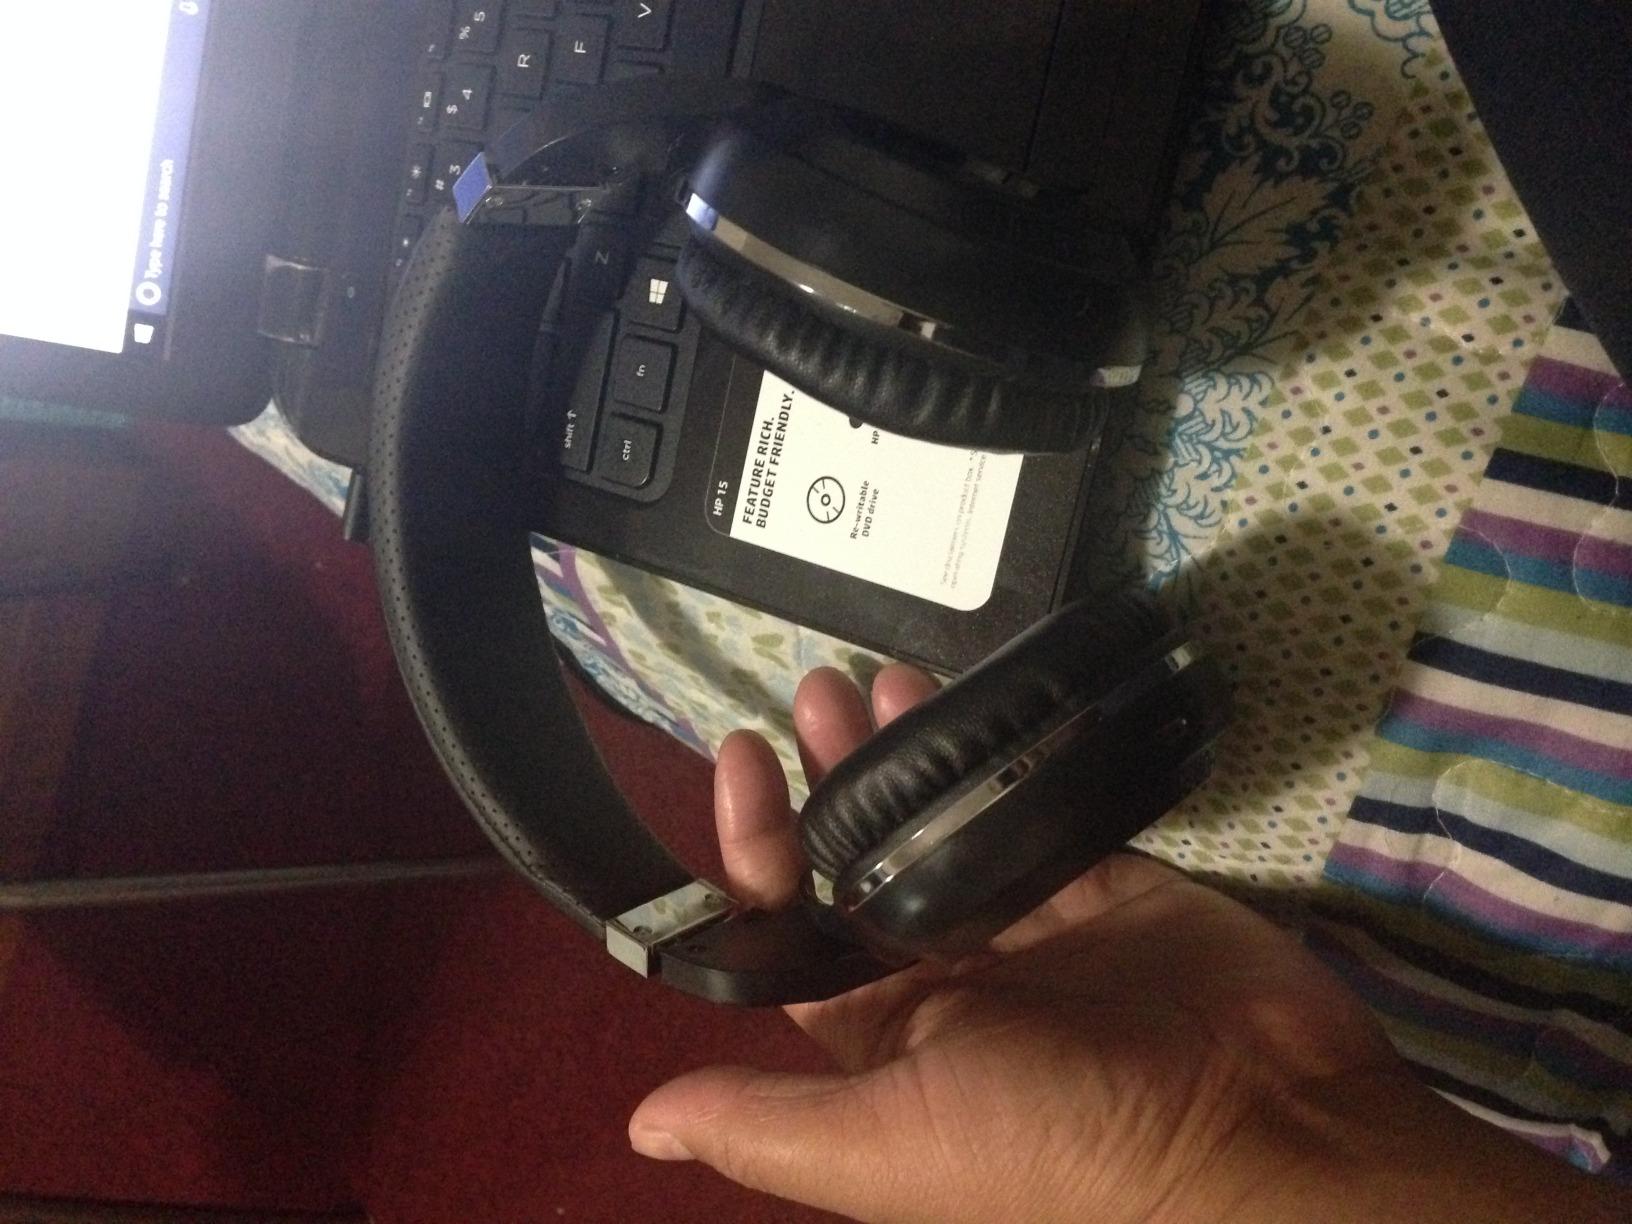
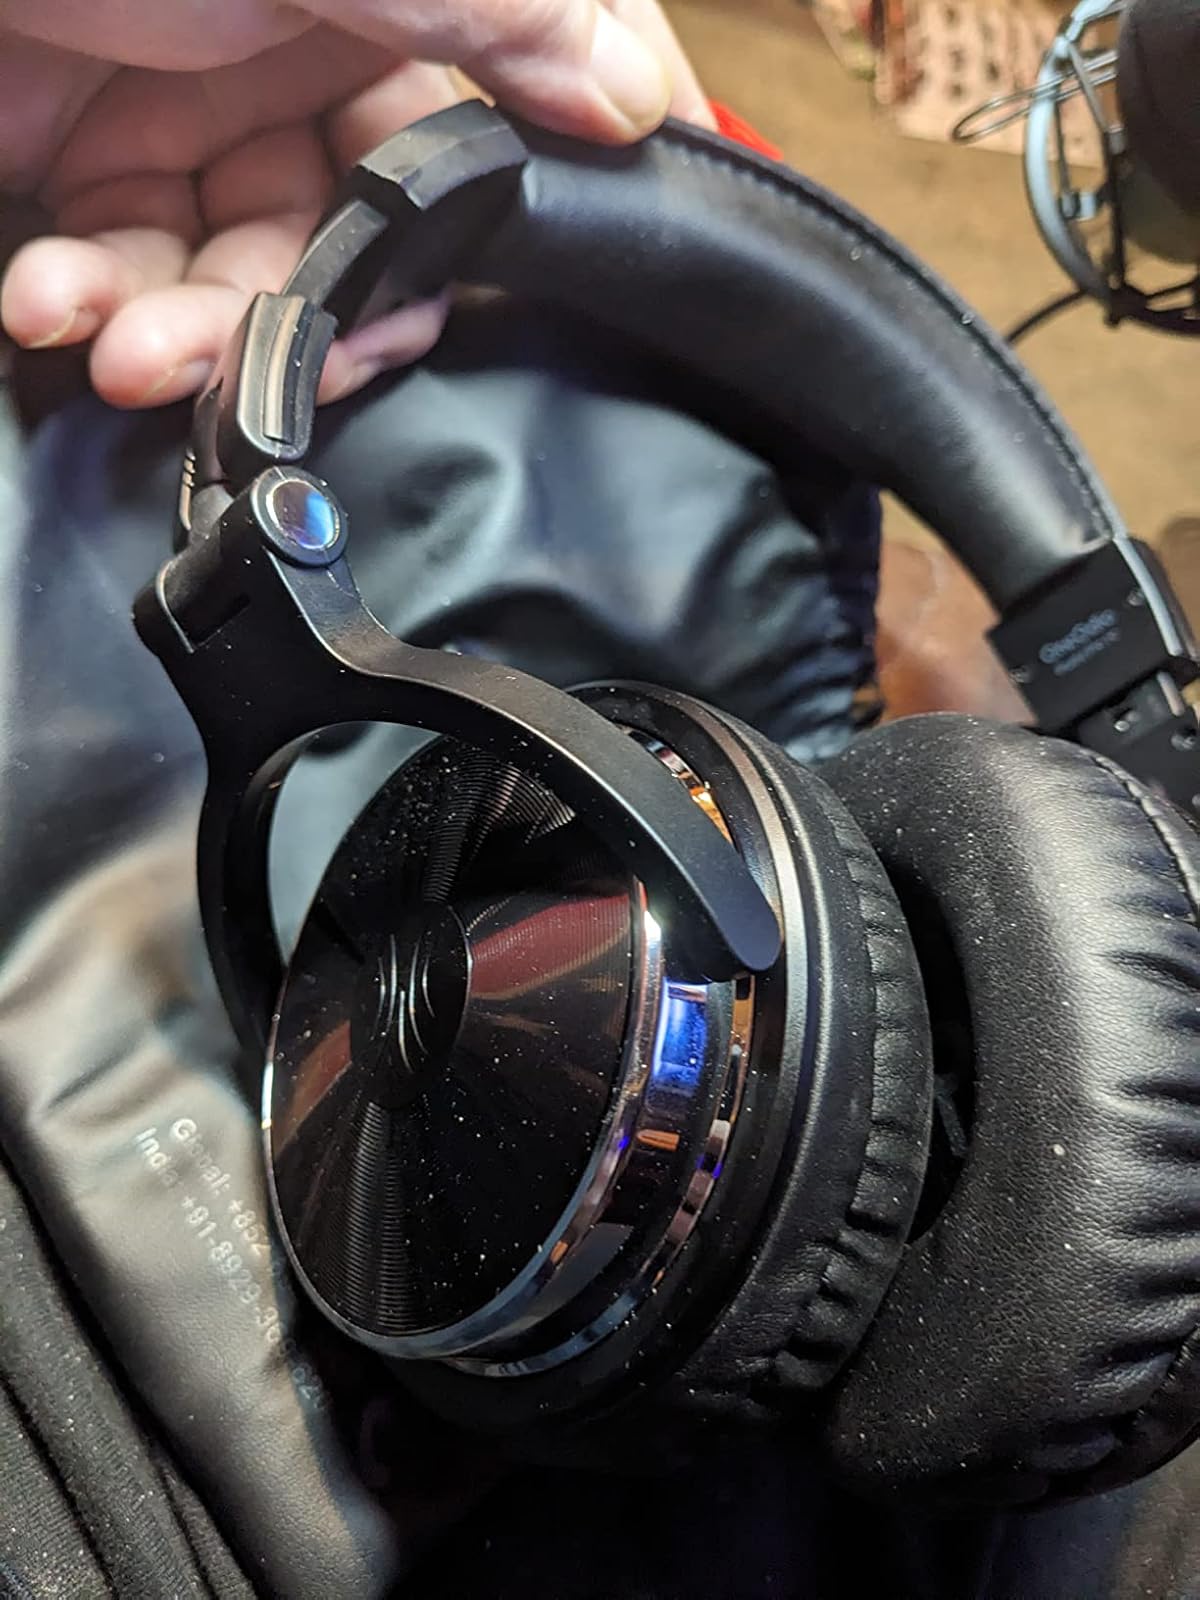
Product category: headphones
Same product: no